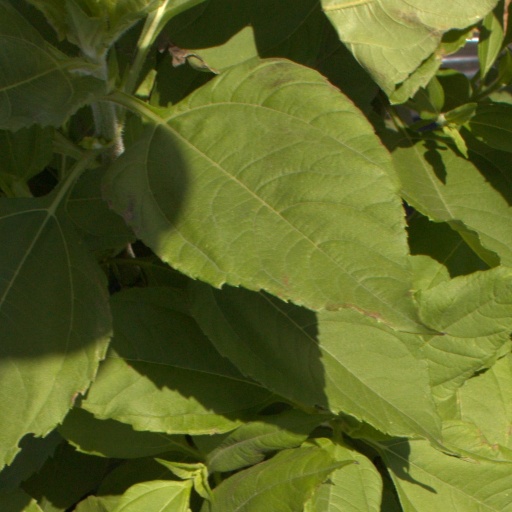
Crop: Jerusalem artichoke